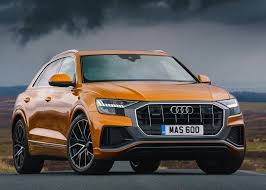
Label: noambulance